Answer in natural language. Which object is closer to abstract painting in a black frame, brown square dining table or blue colour armchair? Choose between the following options: blue colour armchair or brown square dining table
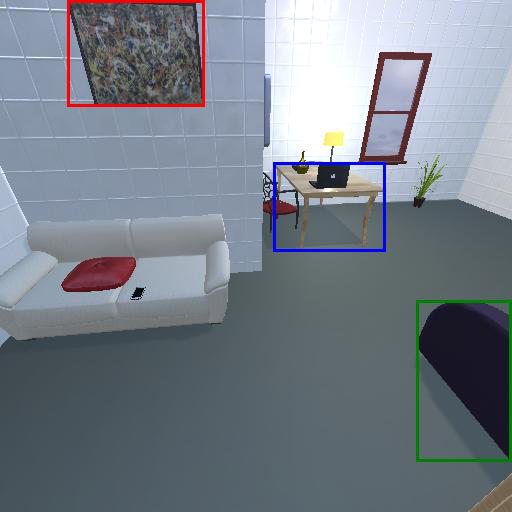
<answer>brown square dining table</answer>